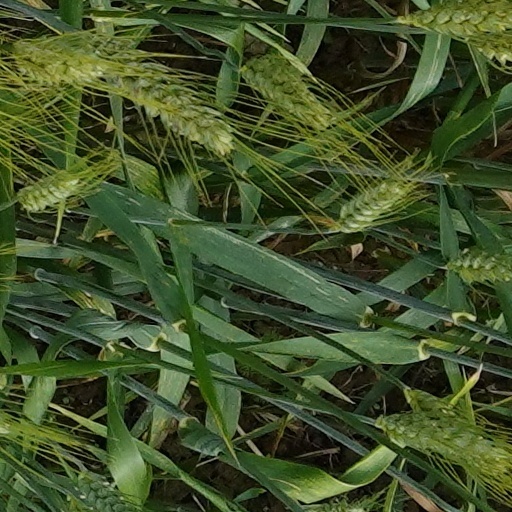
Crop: wheat